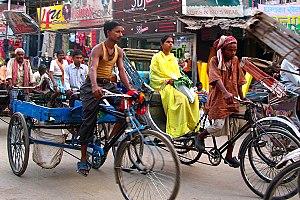
L'Uttar Pradesh est un État du nord de la République indienne. C'est l'État le plus peuplé du pays, avec environ 200 millions d'habitants.